MG 131 machine gun

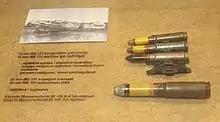
13 mm MG 131 and 20 mm MG 151/20 ammunition

The MG 131 is the sole user of the electrically-primed "13×64mm B" cartridge. A mechanically-primed variant was produced in small quantities in Spain for unknown uses.